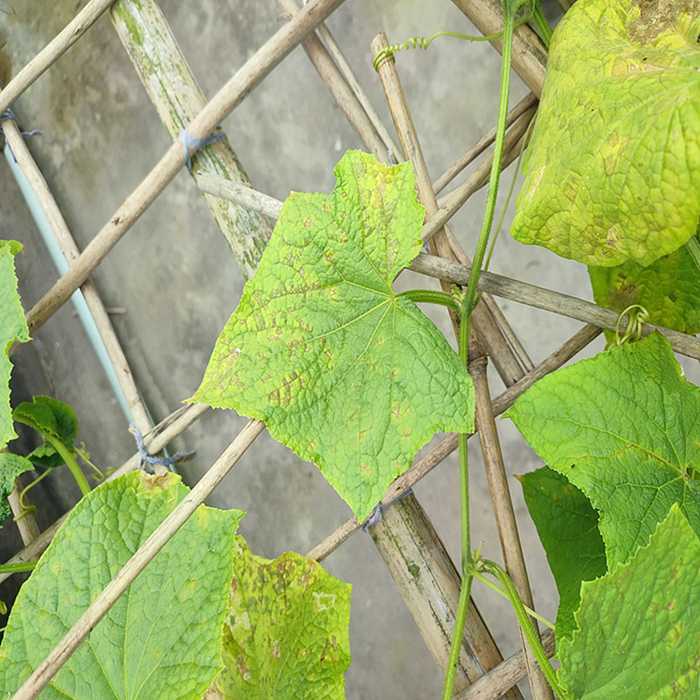
Plant: Cucumber
Label: Downy mildew